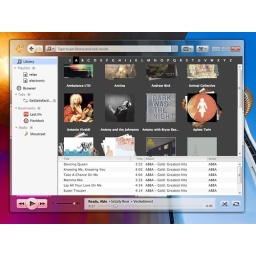
Songbird glass mockup without title in bar